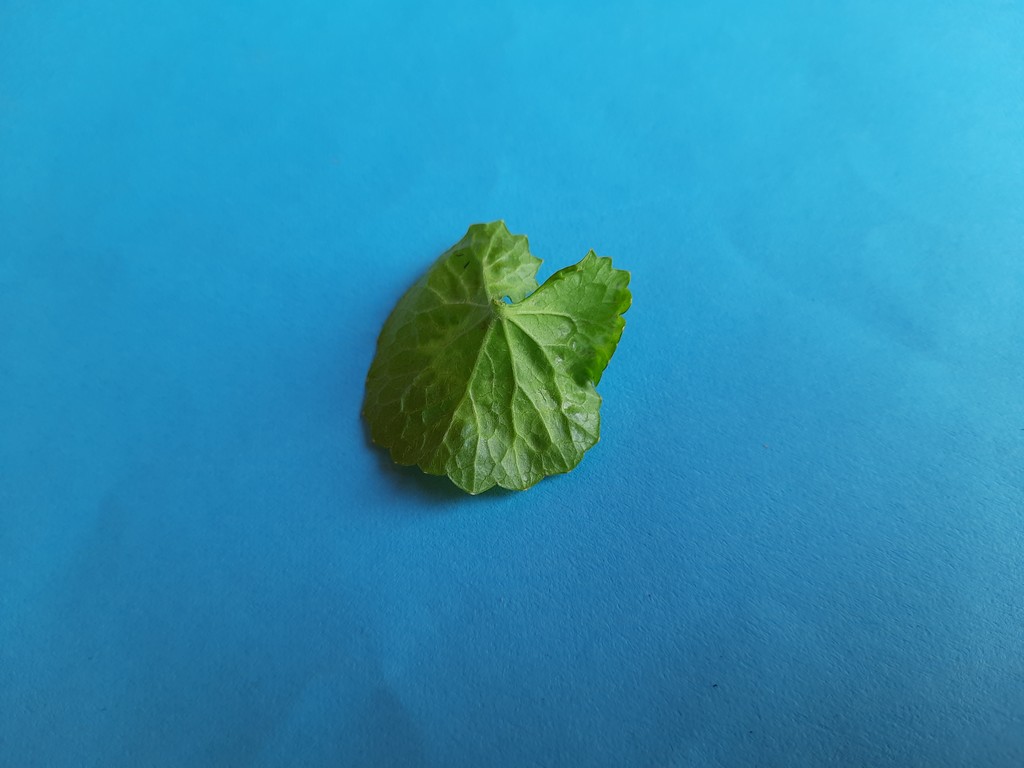
Label: Unhealthy